Francesco Grosso

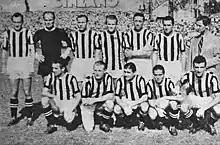
Francesco Grosso (front row, first from left) as part of Juventus in 1947

Francesco Grosso (15 November 1921 – 2 October 2006) was an Italian professional football player.